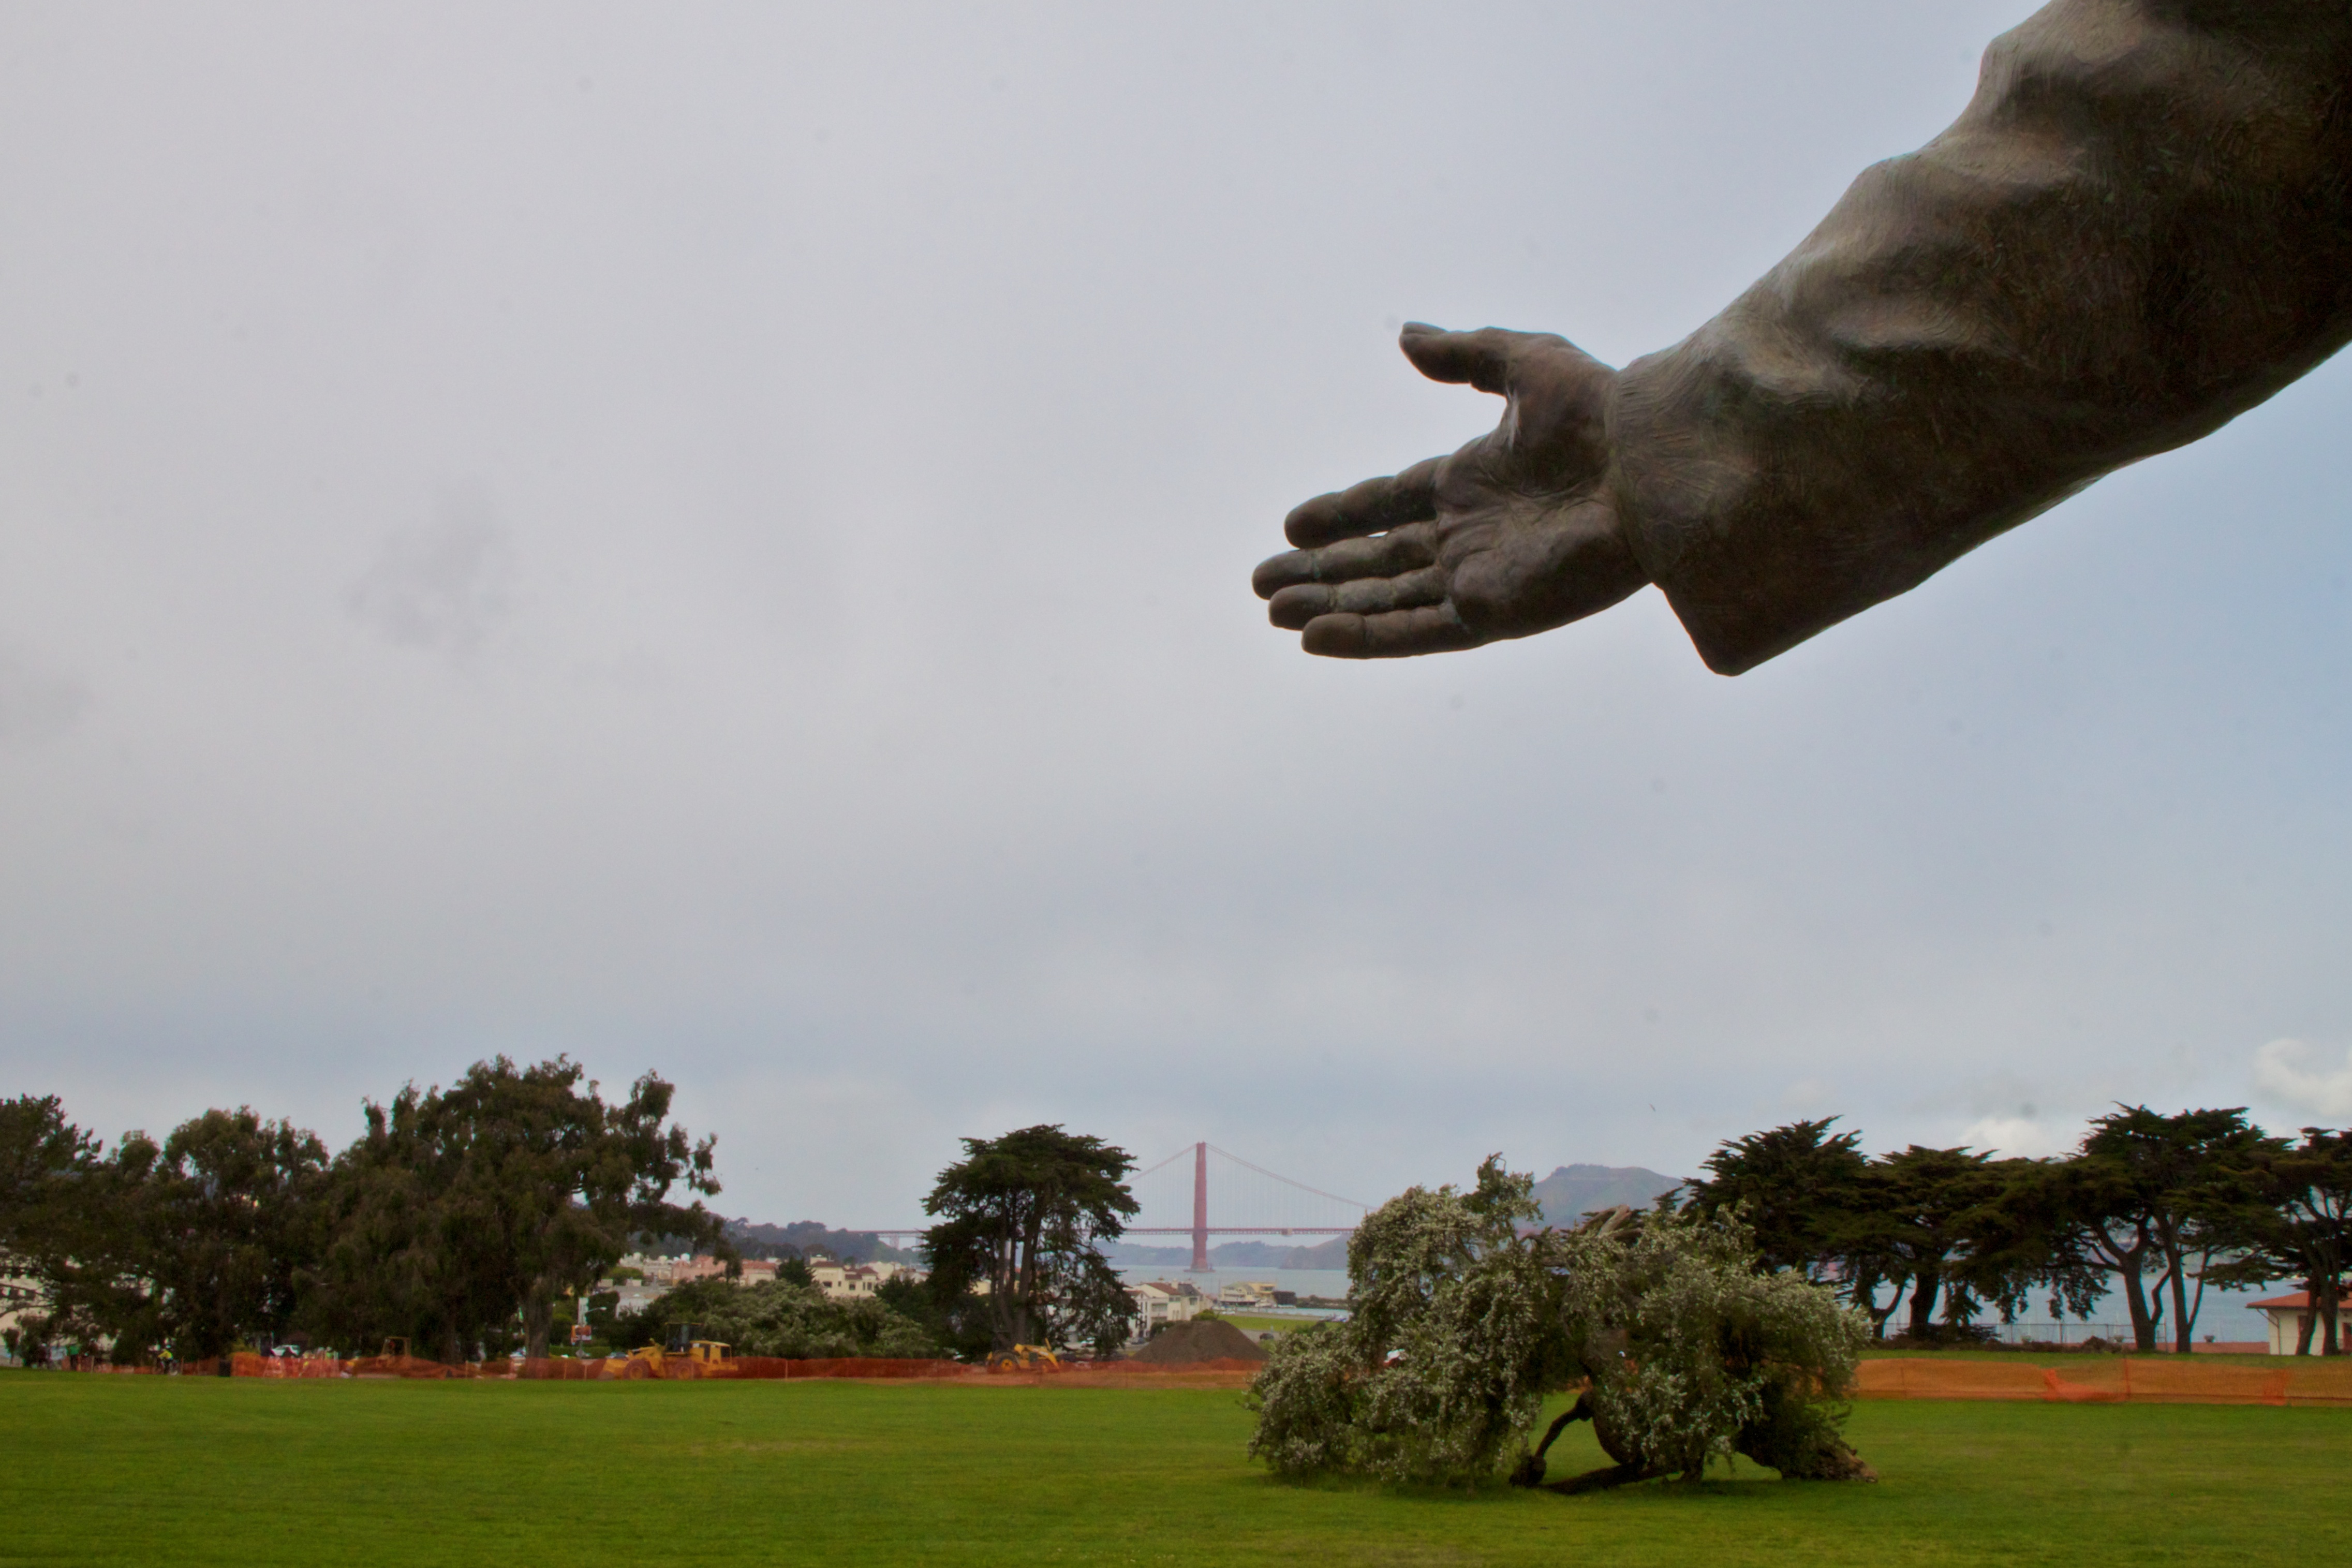
monument, sports, atmosphere of earth